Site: brandenburg
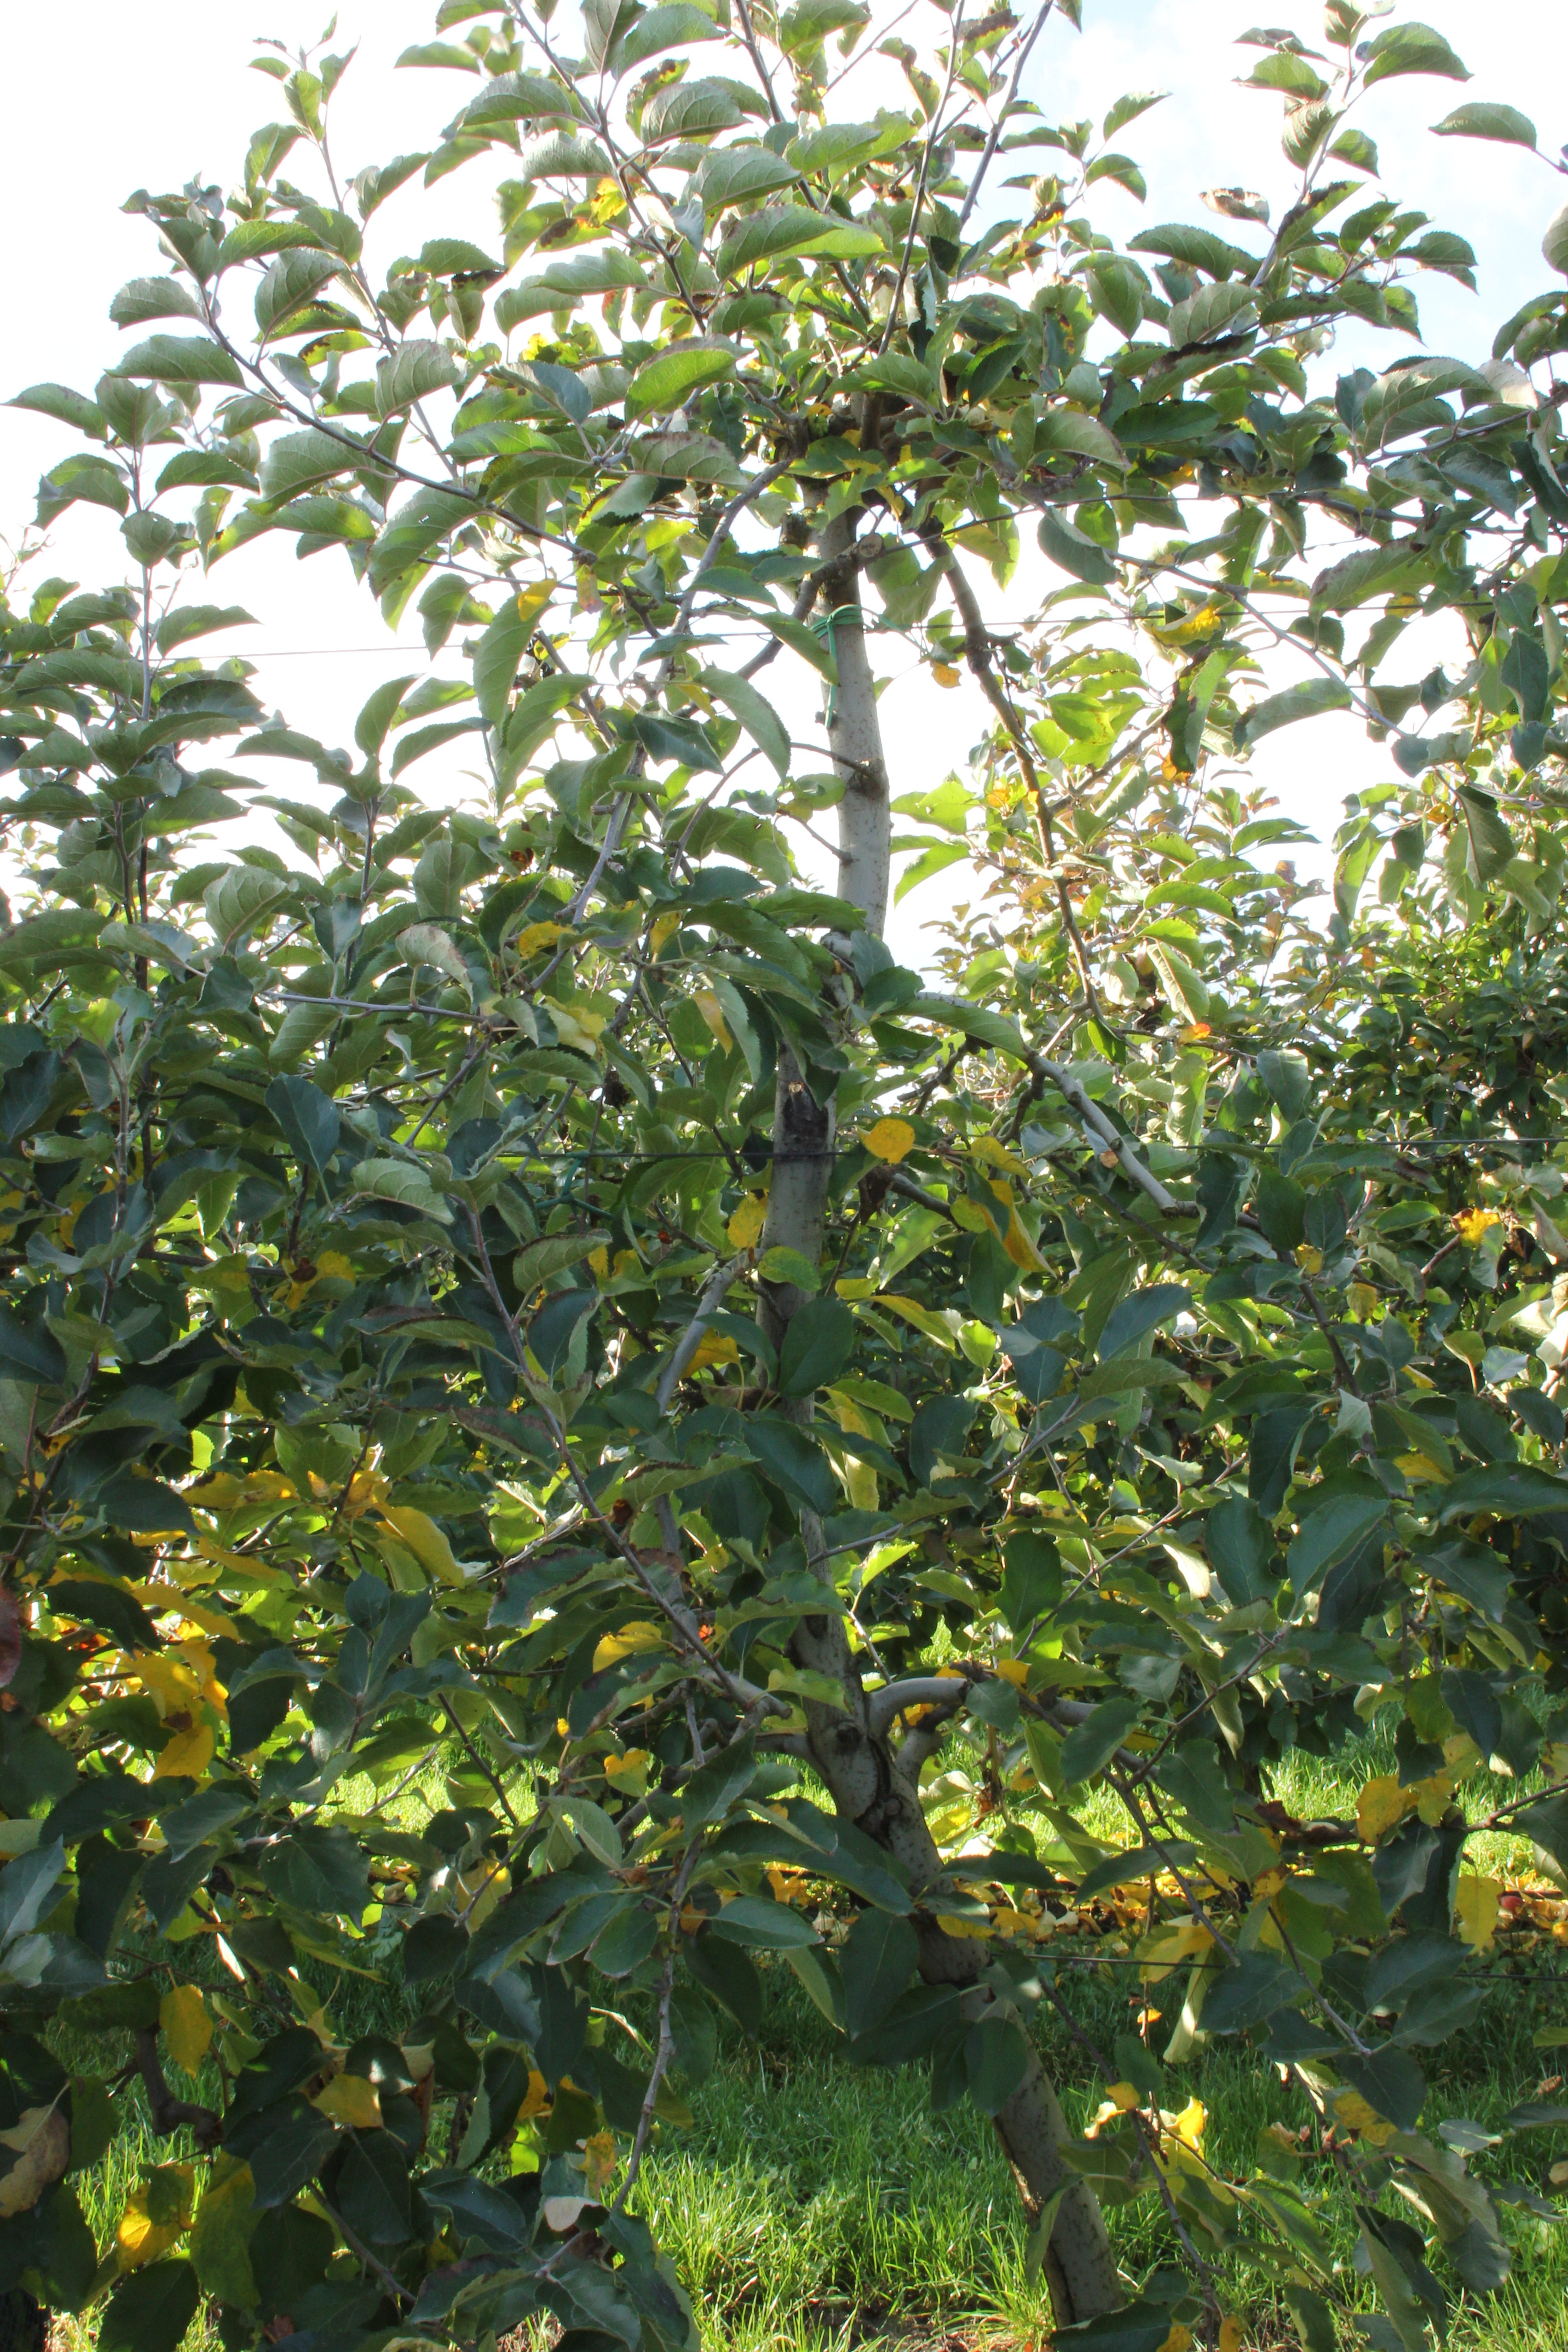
Growth stage (BBCH 91): Senescence, beginning of dormancy